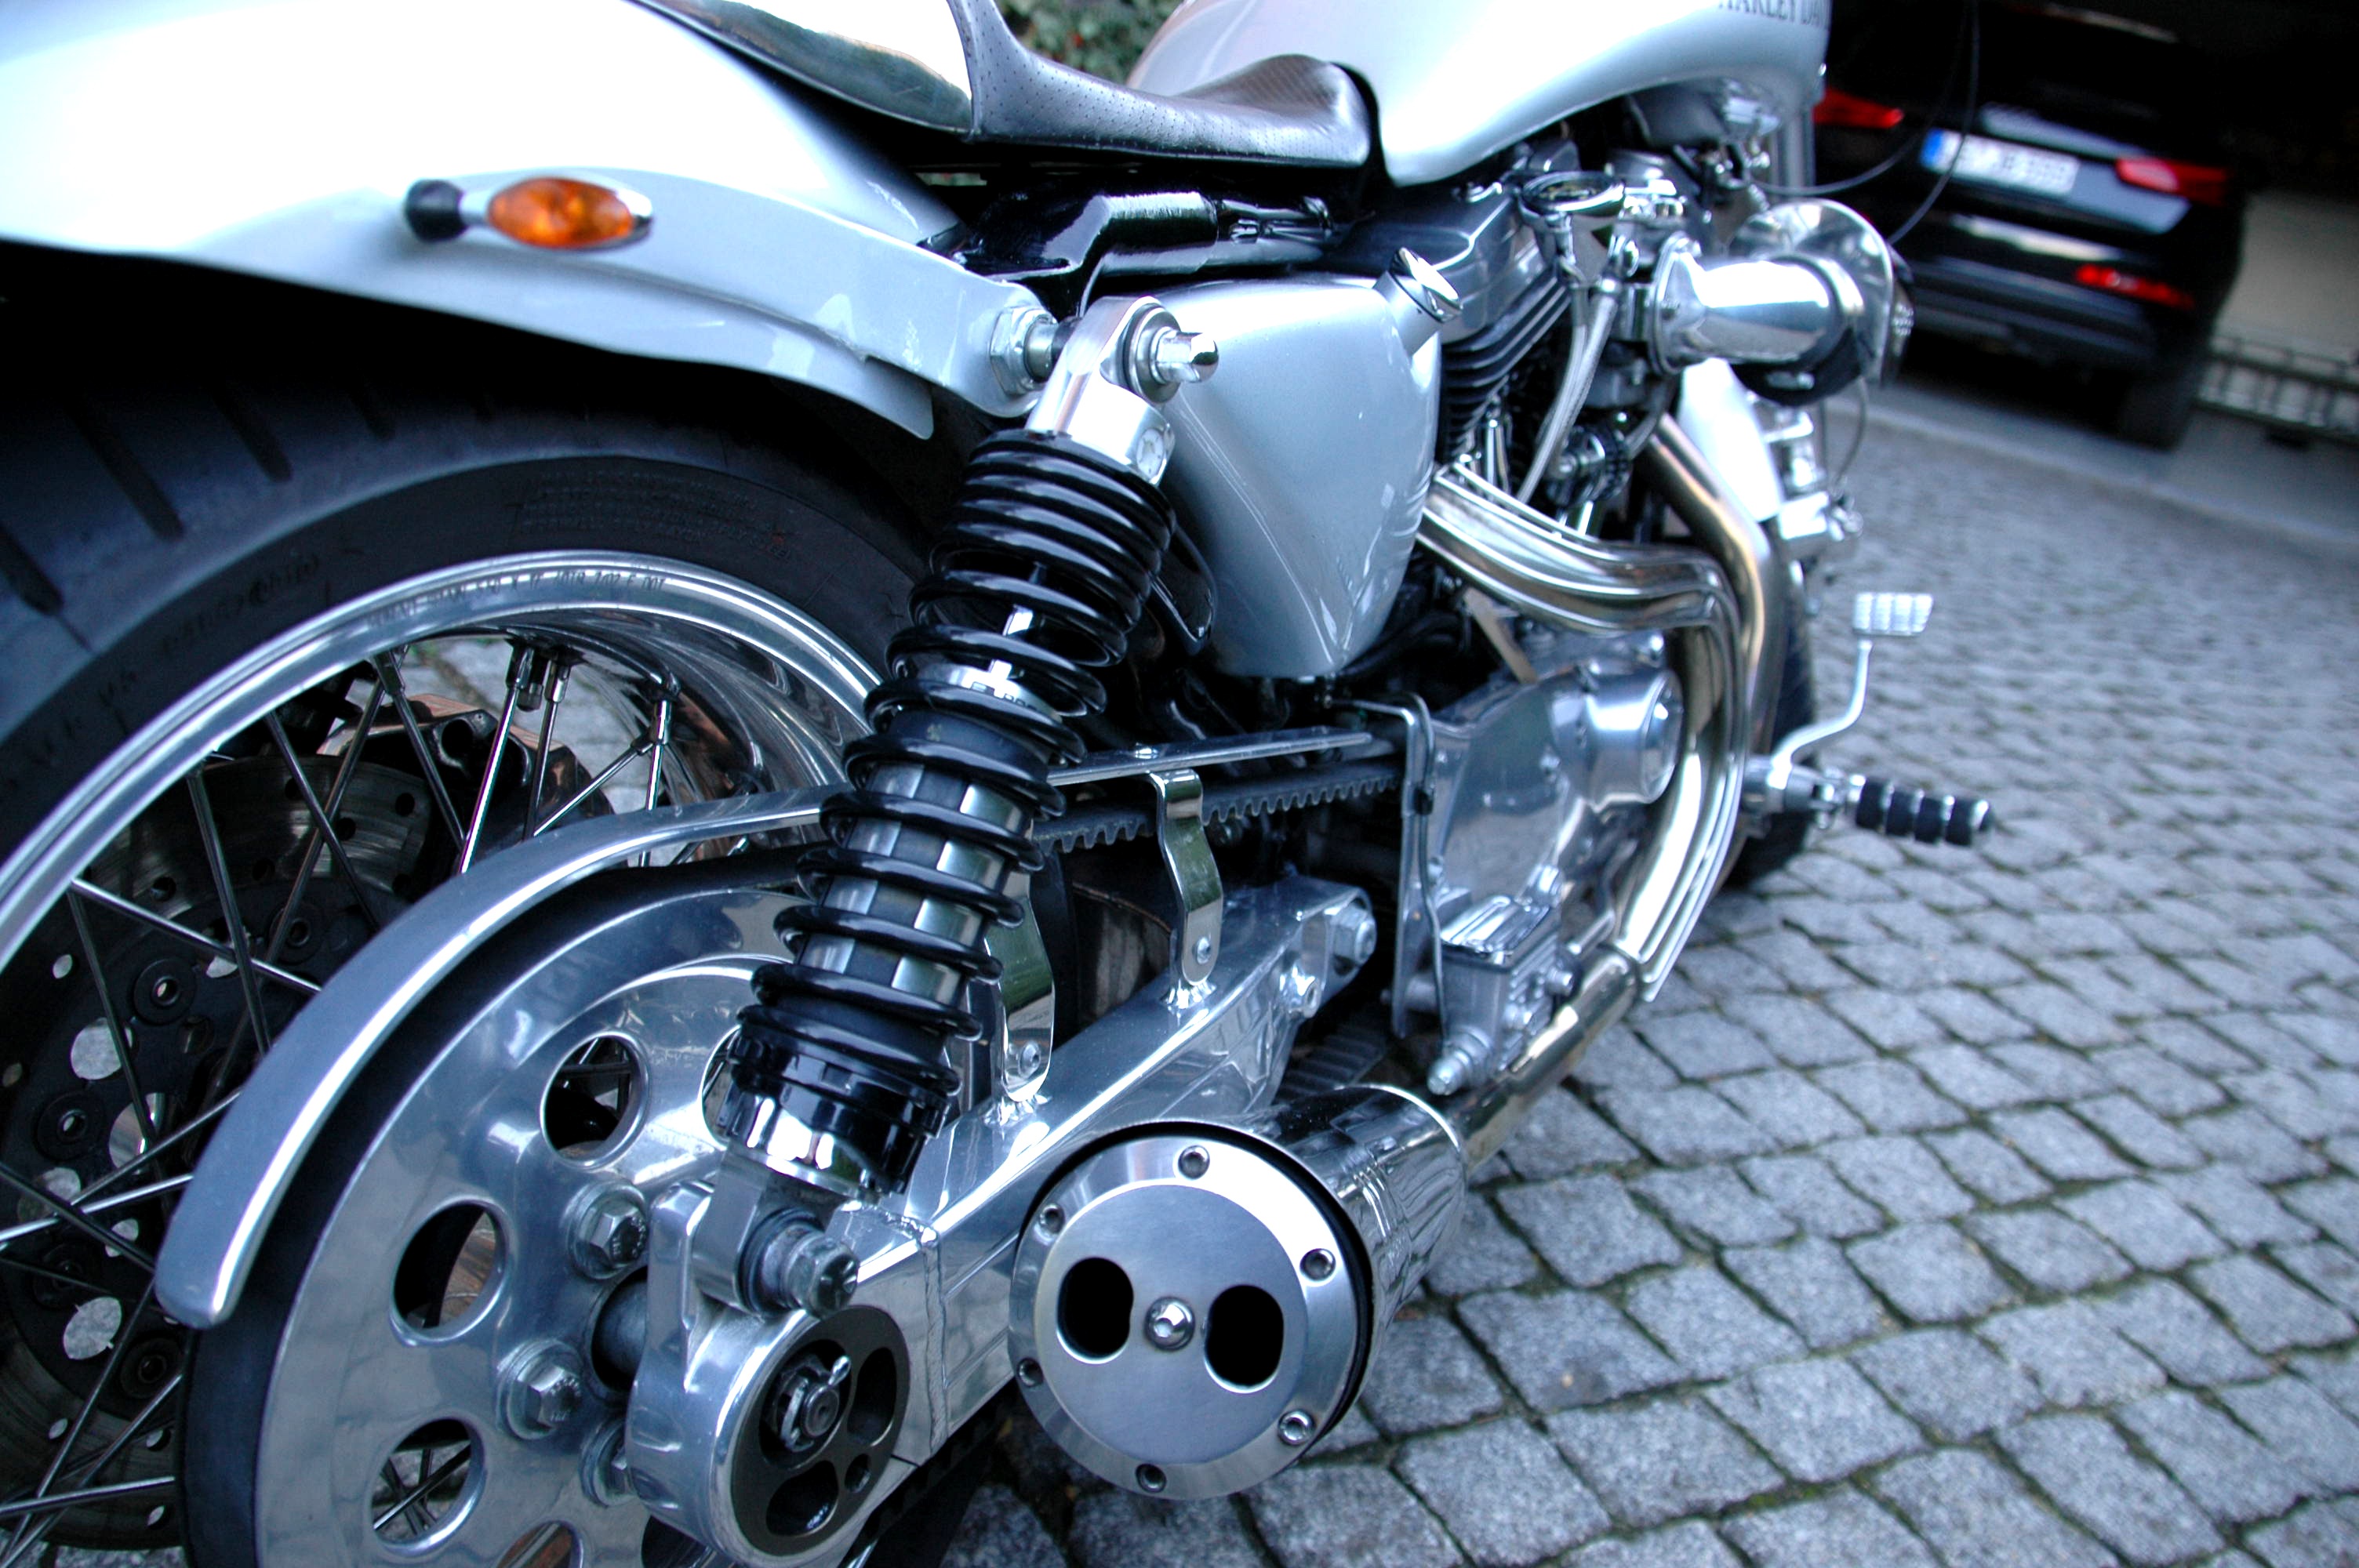
car, wheel, vehicle, motorcycle, motor vehicle, engine, chopper, harley davidson, cruiser, conversion, motorcycling, land vehicle, automobile make